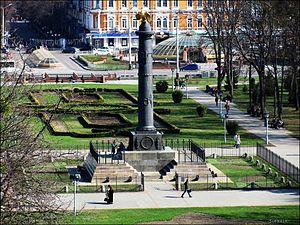
Poltava est une ville d'Ukraine et la capitale administrative de l'oblast de Poltava. Sa population s'élevait à 288 324 habitants en 2019.